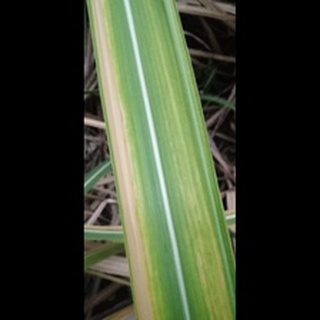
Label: sugarcane_yellow_leaf_disease